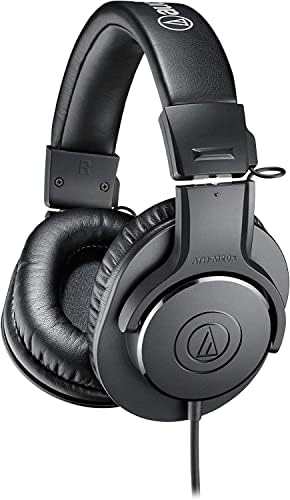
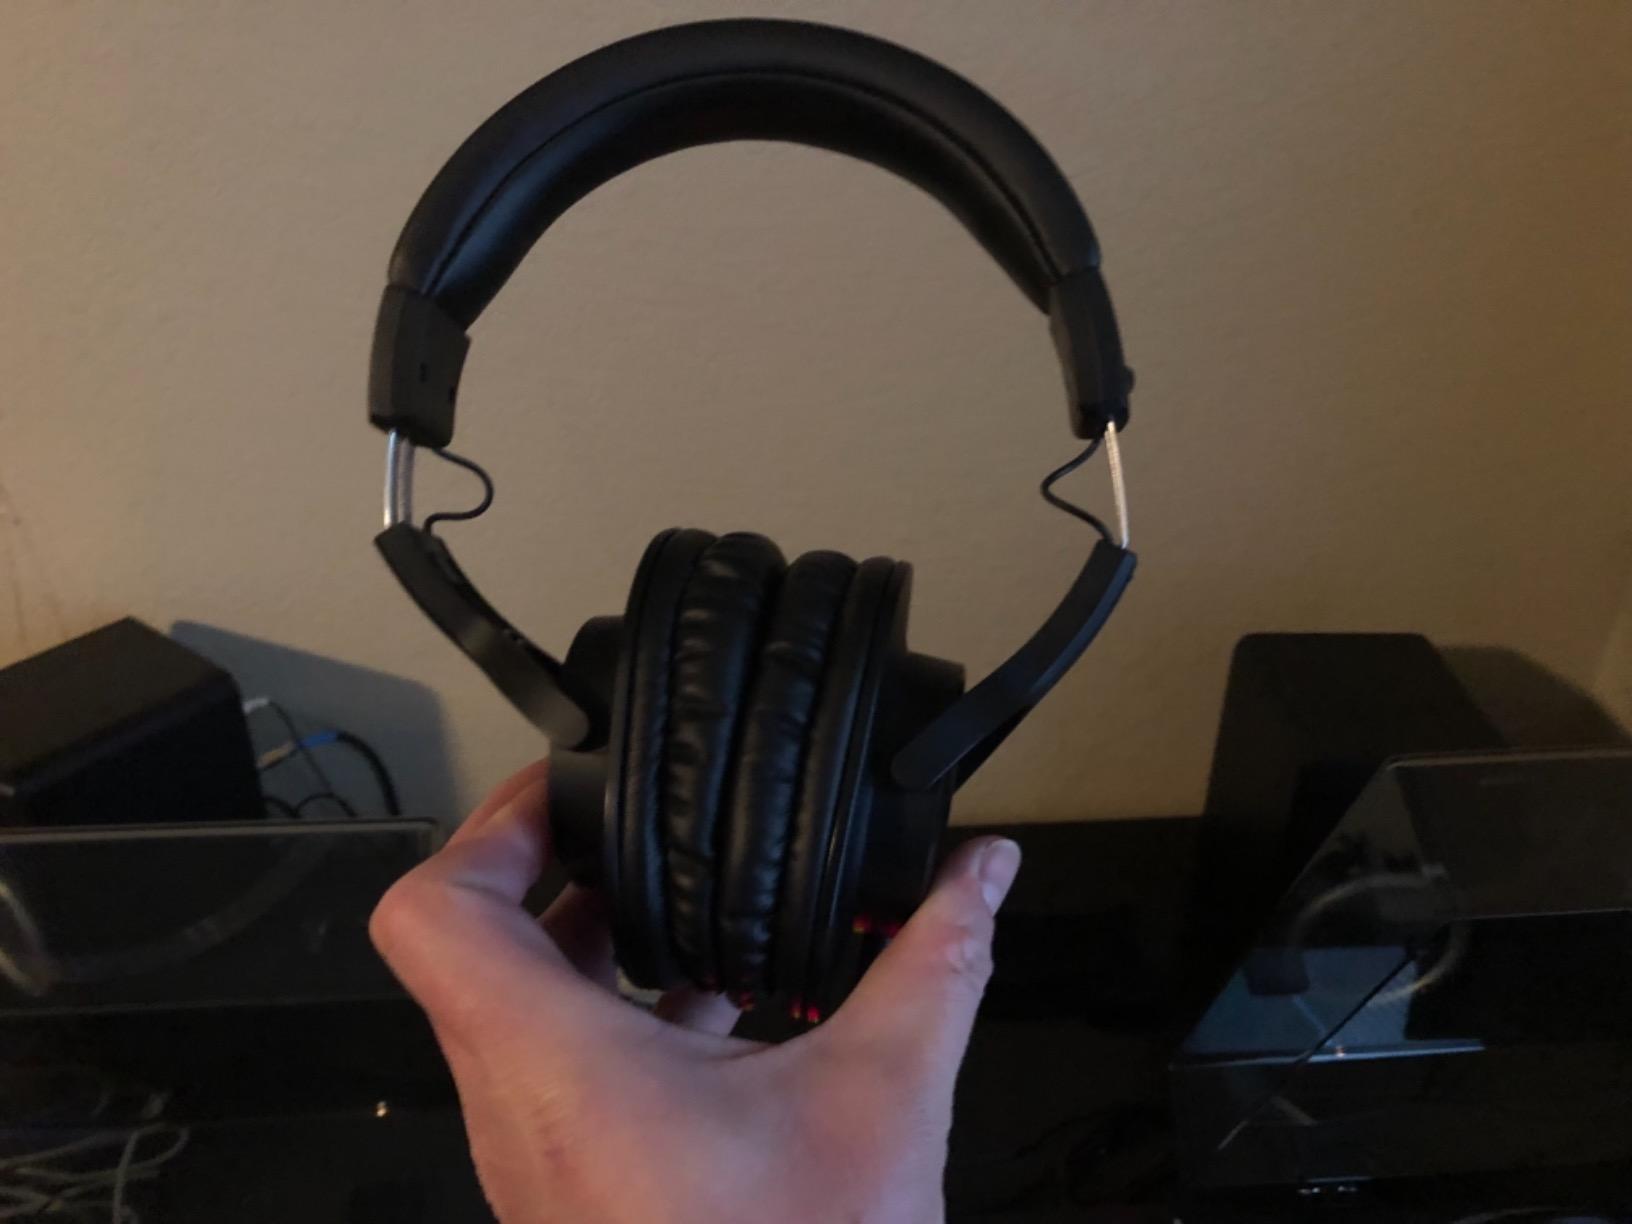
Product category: headphones
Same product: yes